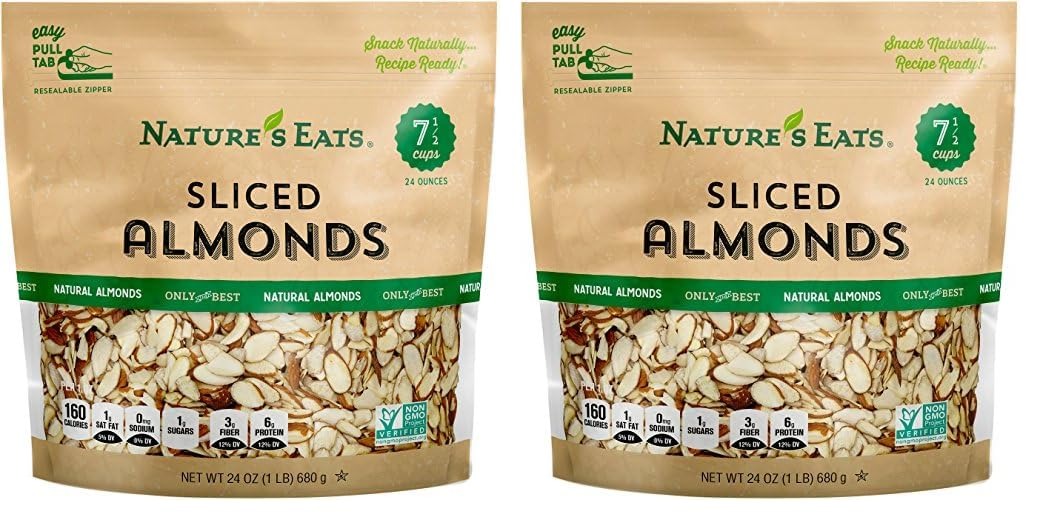
Item Name: Nature's Eats, Sliced Almonds, 24 Oz
Bullet Point 1: 100% Natural
Bullet Point 2: Heart Healthy Snack
Bullet Point 3: Star-K Kosher Certified
Bullet Point 4: 24 oz
Value: 24.0
Unit: Fl Oz

Price: 19.23